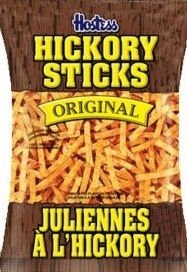
Item Name: Lays 15pk Hickory Sticks Original (47g / 1.6oz per pack)
Bullet Point 1: Hickory Flavored Potato Sticks.
Bullet Point 2: Once You Start Consuming Hickory Sticks You Can't Stop - Nothing Else Like It!
Bullet Point 3: Hickory Sticks Are A Unique Combination Of Great Taste And Good Fun Rolled Into One Great Snack.
Bullet Point 4: 15X47G Bags
Bullet Point 5: Imported From Canada
Product Description: Hickory Flavored Potato Sticks. Hickory Flavored Potato Sticks. Once You Start Consuming Hickory Sticks You Can't Stop - Nothing Else Like It! . Hickory Sticks Are A Unique Combination Of Great Taste And Good Fun Rolled Into One Great Snack. 15X47G Bags. Imported From Canada
Value: 24.75
Unit: Ounce

Price: 10.99